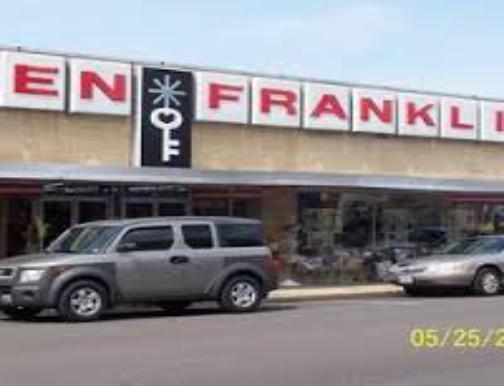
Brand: Ben Franklin Stores
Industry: Necessities